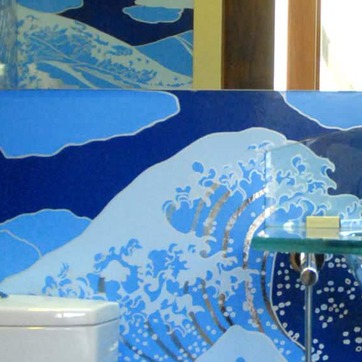
Material: wallpaper